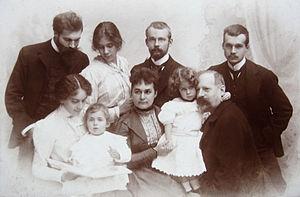
Karl Rudolf Sohn est un peintre allemand.